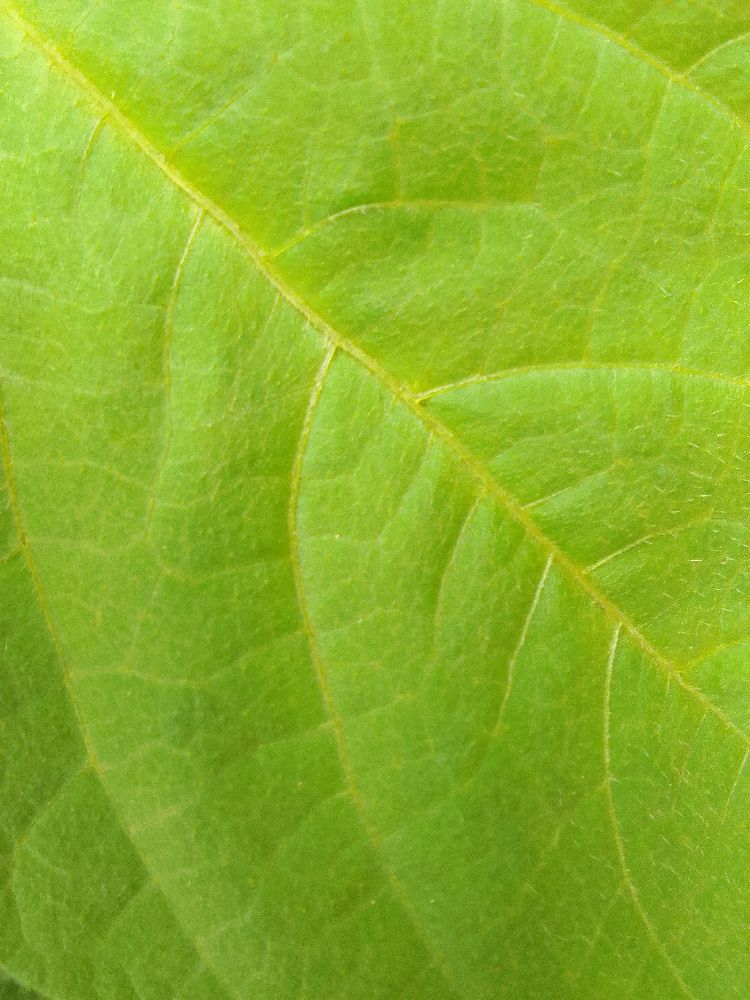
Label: healthy